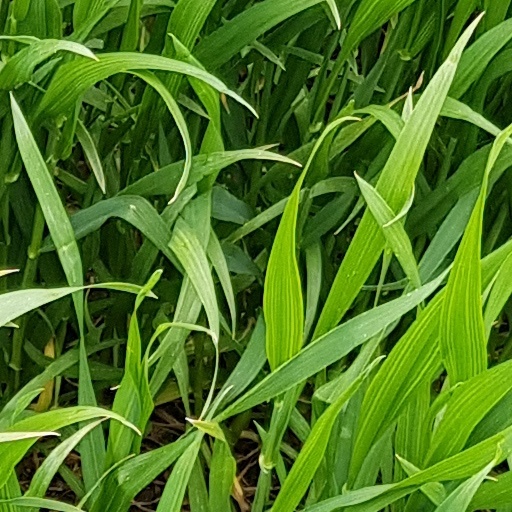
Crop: wheat